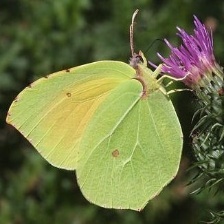
Species: CLEOPATRA
Butterfly family (ImageNet category): sulphur_butterfly